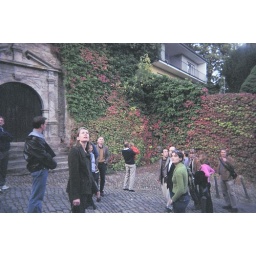
011 walking up to the castle in Marburg 1